Kitch-iti-kipi

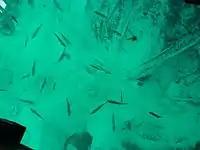
Fish among underwater tree branches

"Kitch-iti-kipi" is an oval pool measuring and is about deep with an emerald green bottom. From fissures in underlying limestone flows 10,000 US gallons per minute (630 L/s) of spring water throughout the year at a constant temperature of .